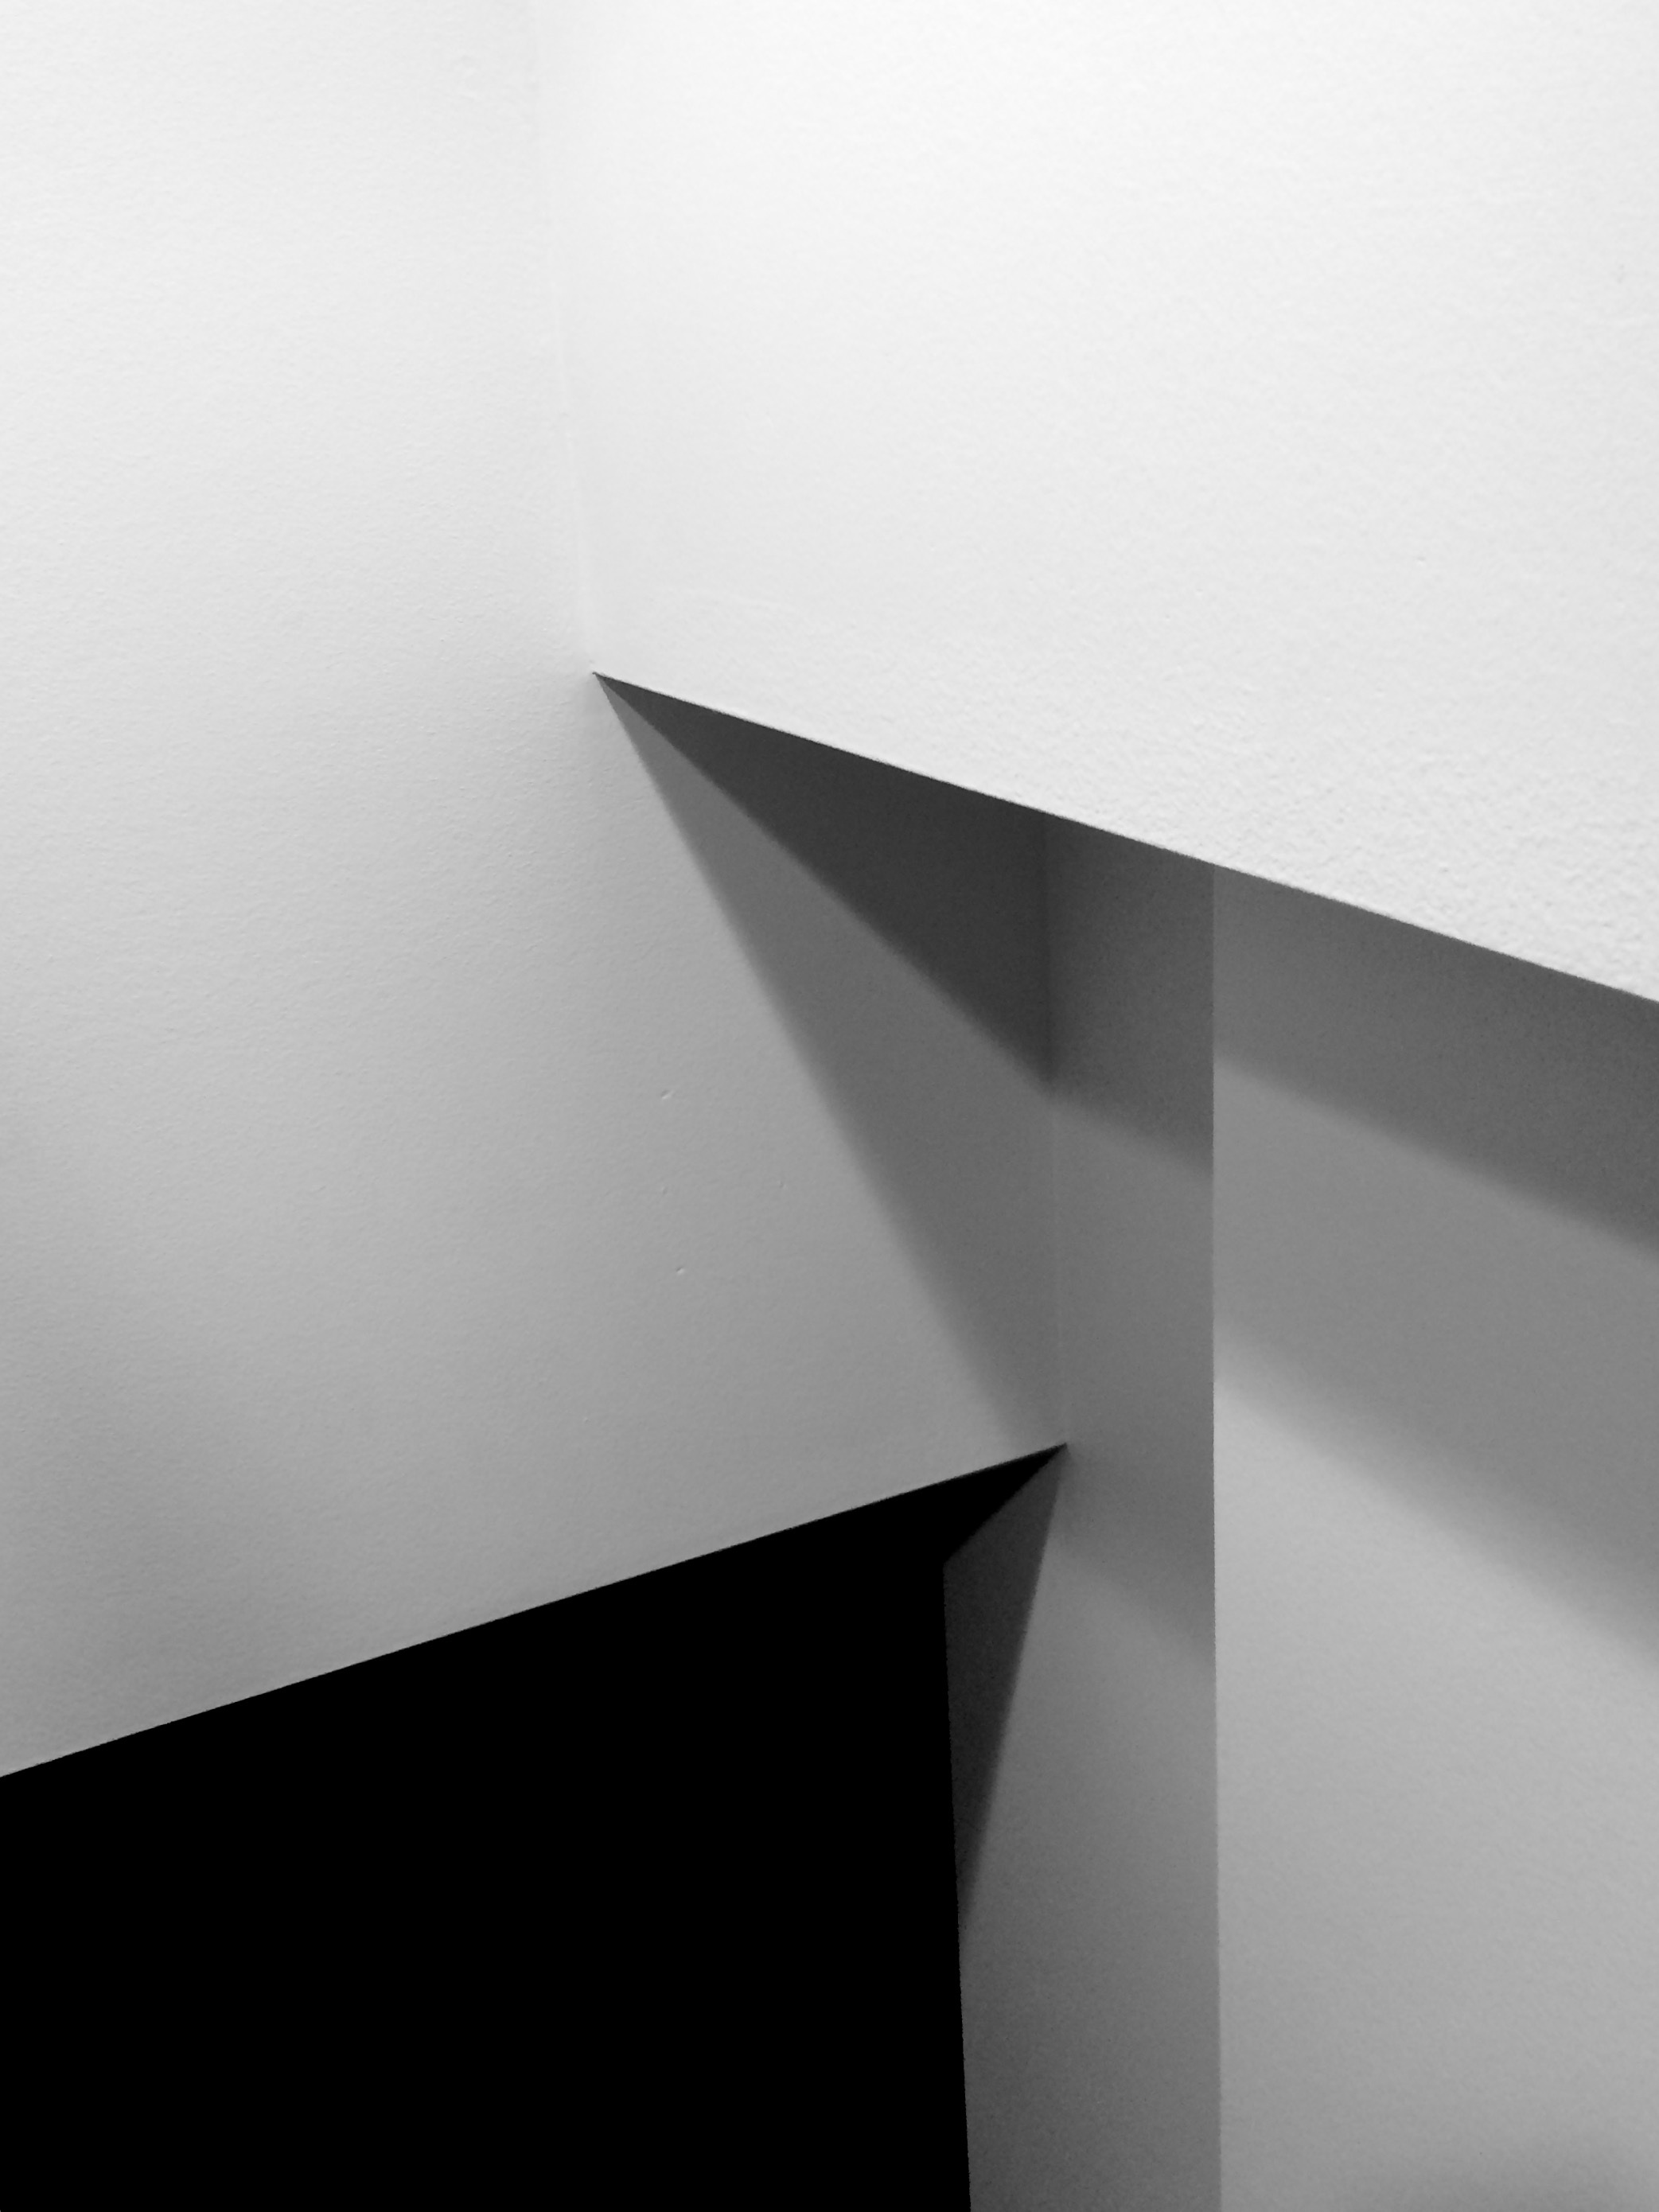
light, black and white, white, wall, ceiling, line, black, monochrome, lighting, design, rectangle, shape, monochrome photography